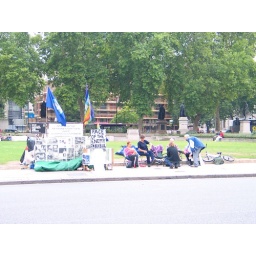
Protesters across the street from the Parliament building in London